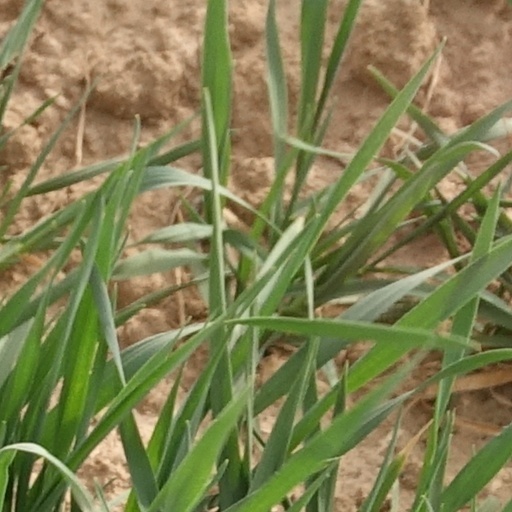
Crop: wheat